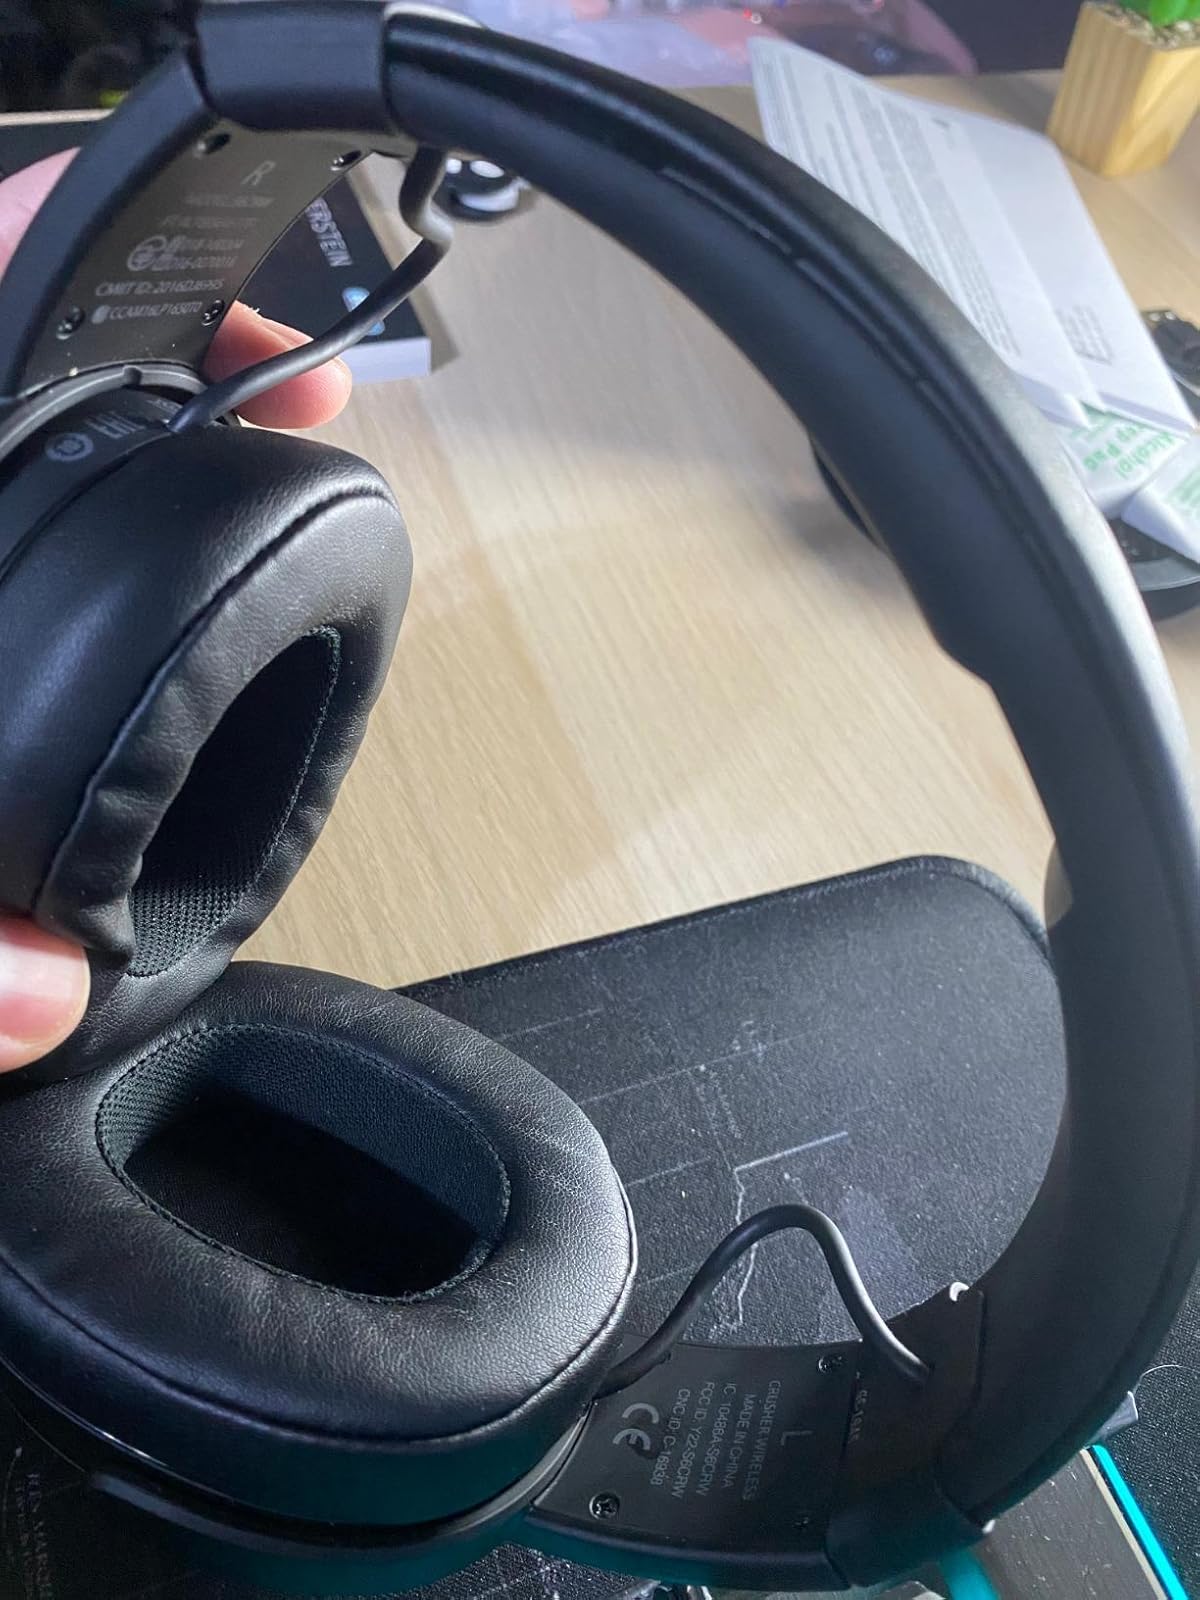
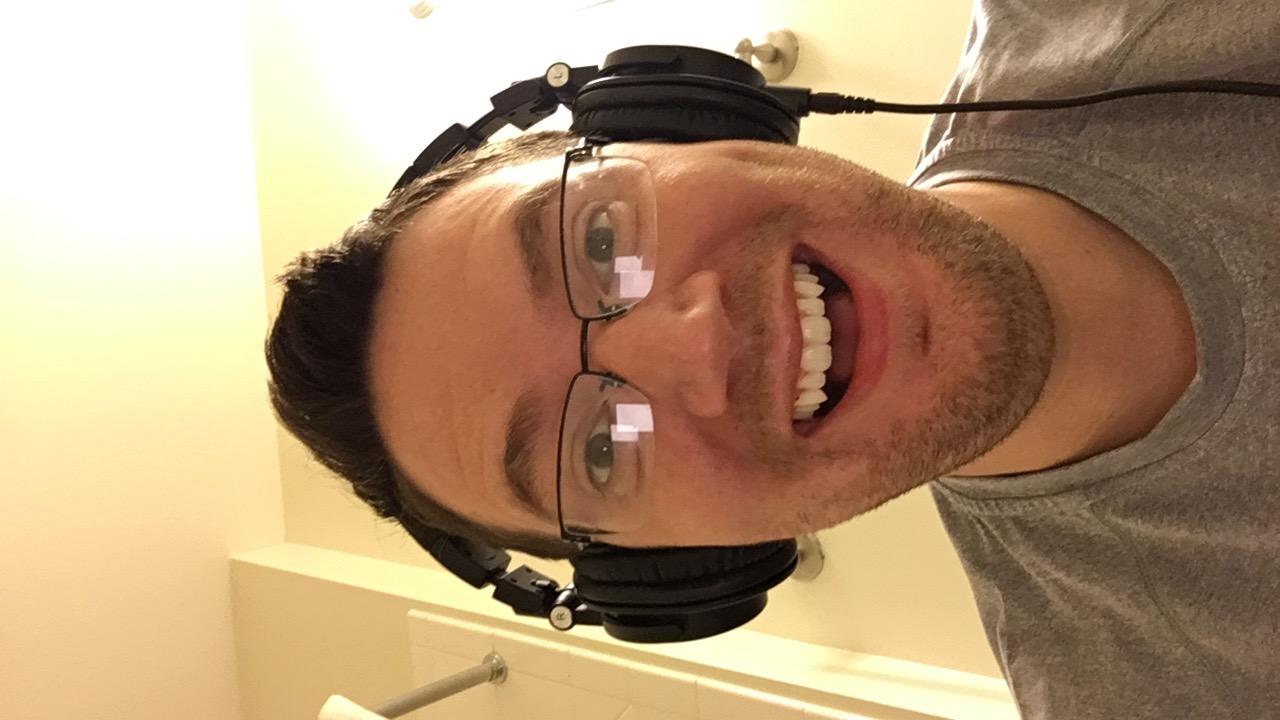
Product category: headphones
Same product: no